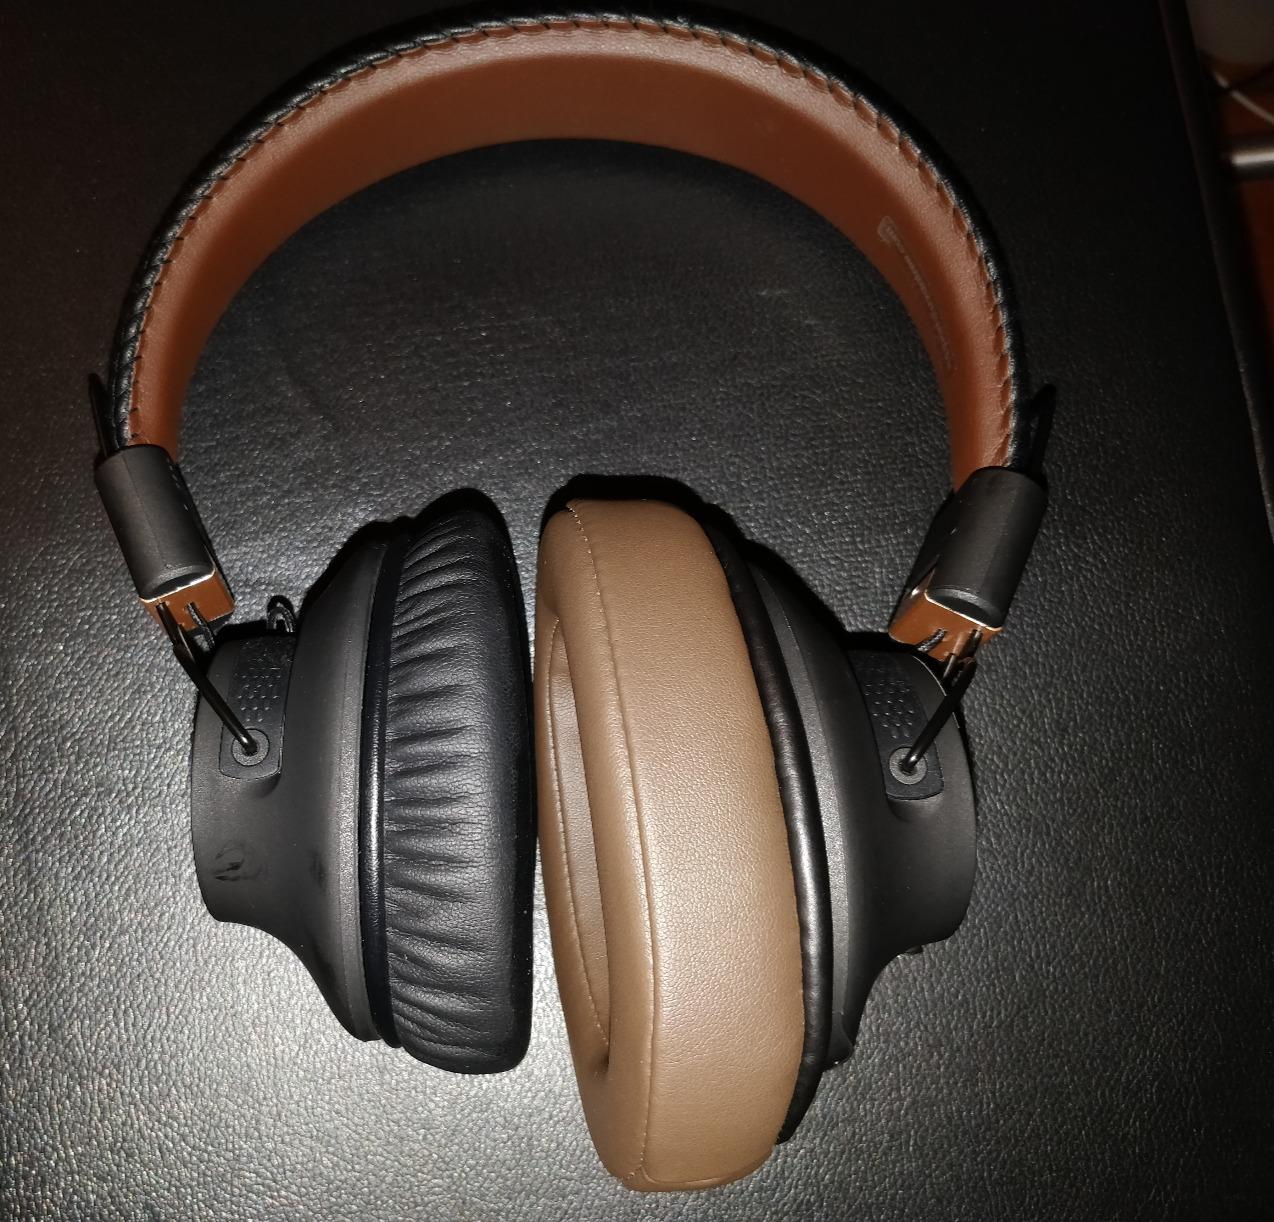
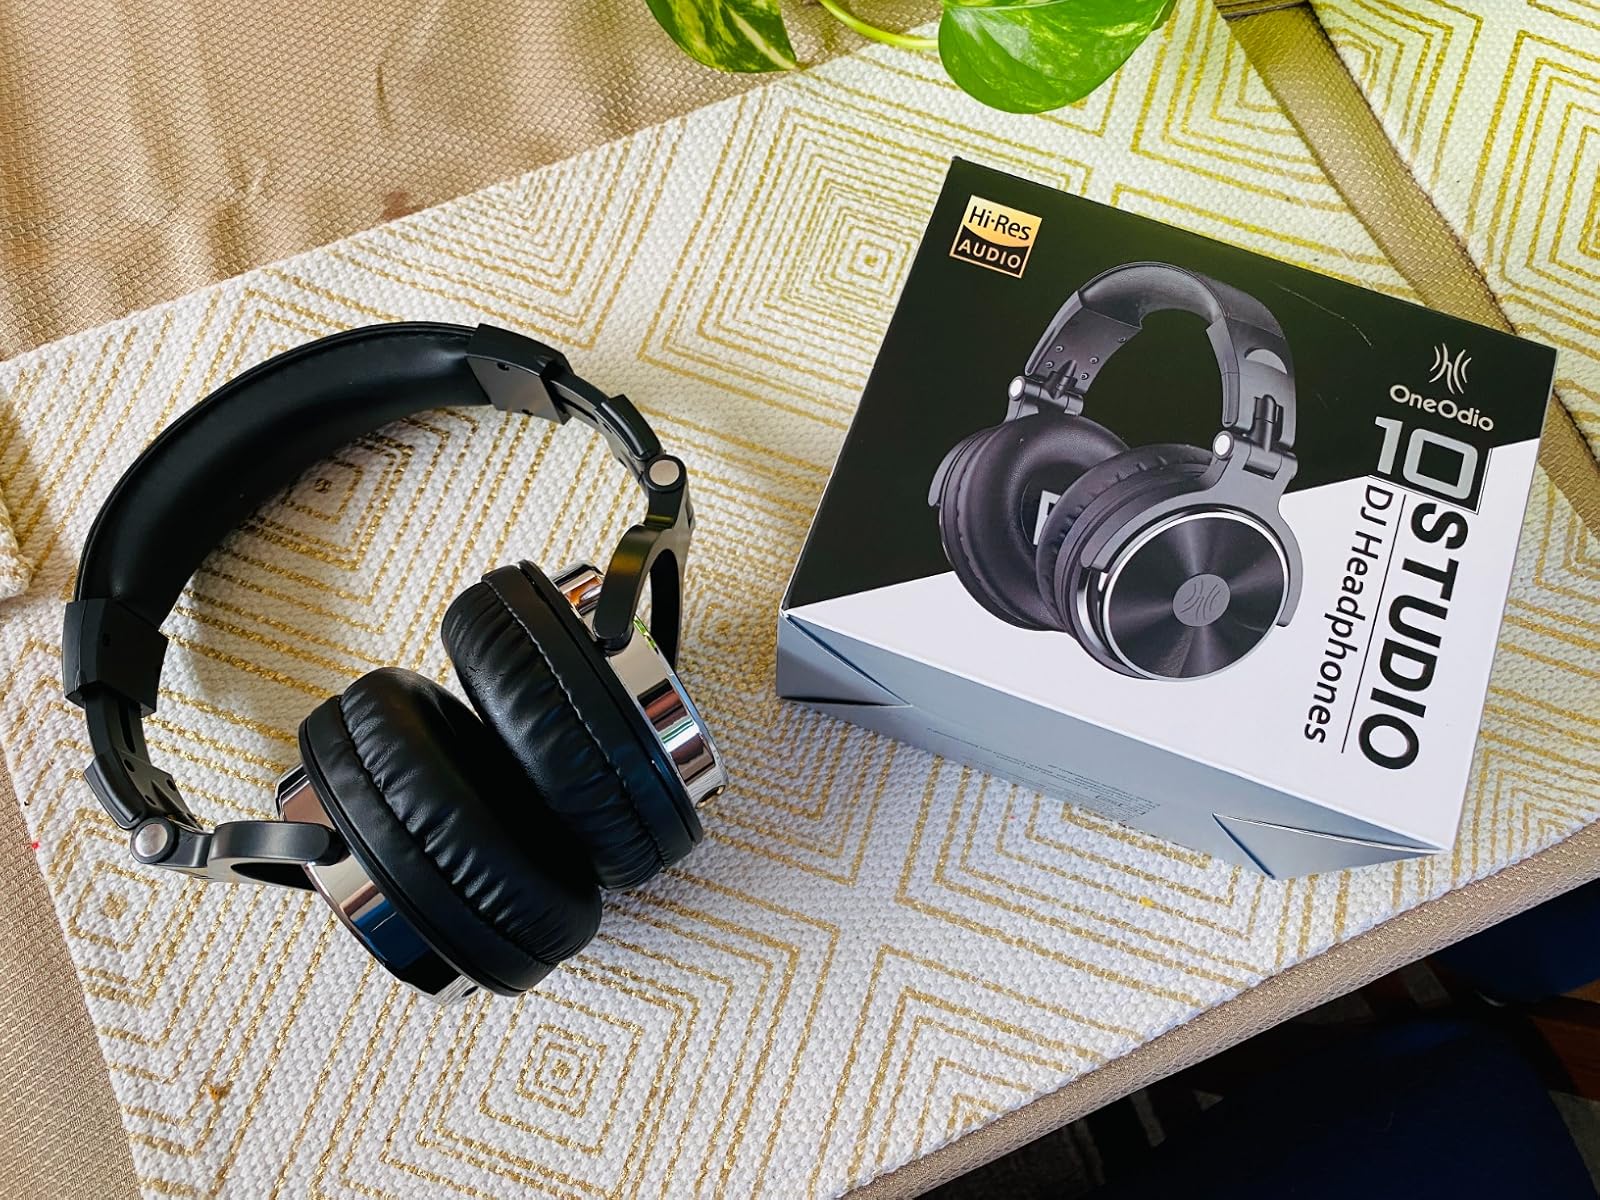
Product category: headphones
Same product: no